Cathay Pacific

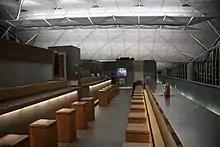

Cathay Pacific's head office, Cathay City, is located at Hong Kong International Airport. Cathay City was scheduled to be built in increments between April and September 1998. The headquarters opened in 1998. Previously the airline's headquarters were at the Swire House, which was a complex in Central named after the airline's parent company.